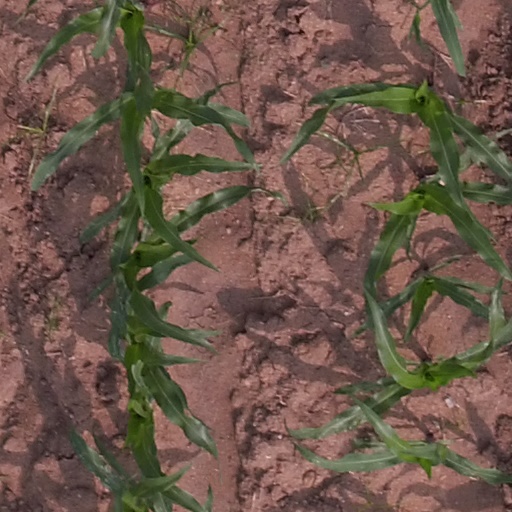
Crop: maize; corn